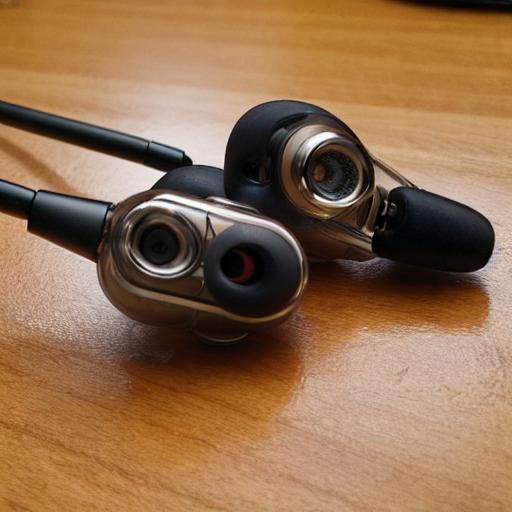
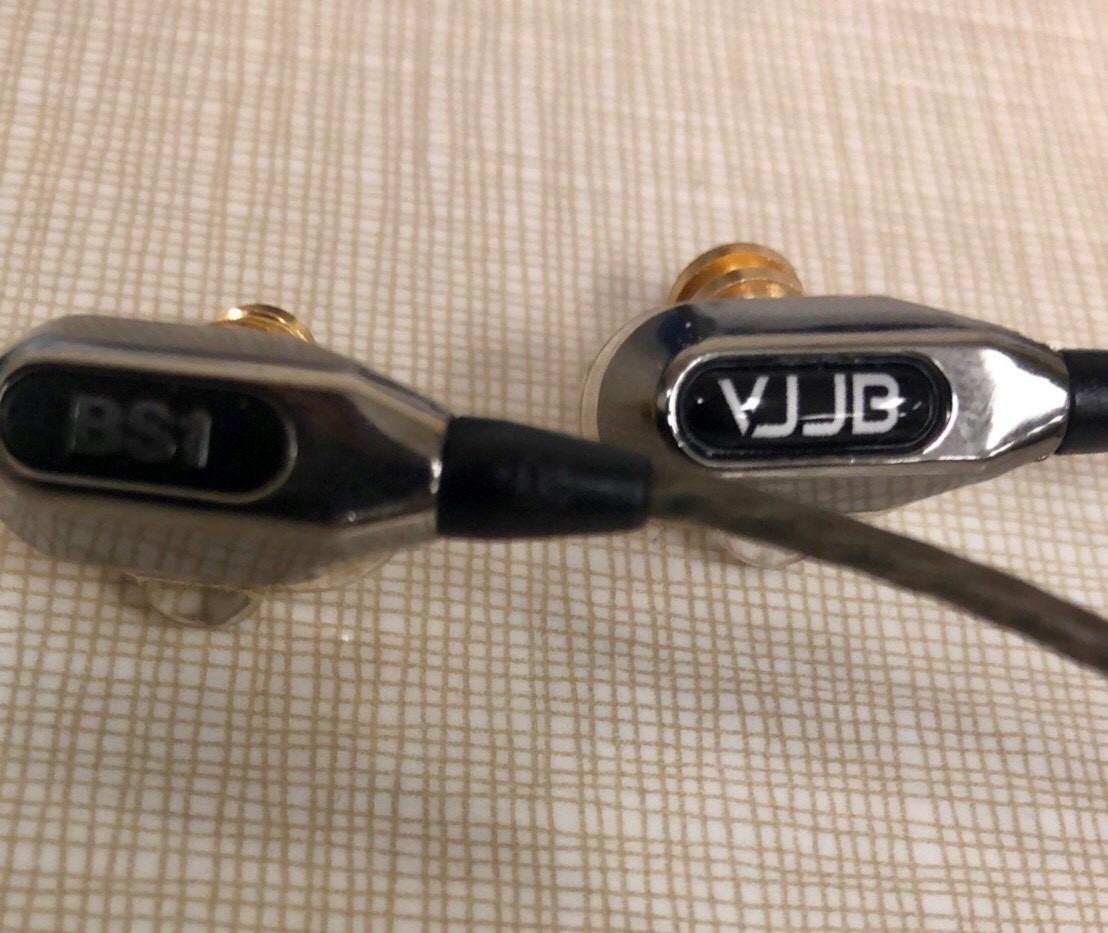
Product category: headphones
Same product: no